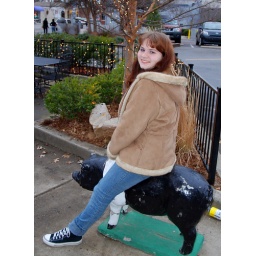
*Project 52* - Week 46/52 - 01/18/2009 Portia sitting on the pig in front of Mark's Feedstore on Bardstown Road.